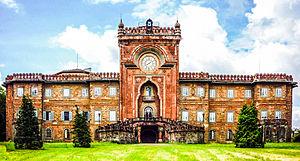
Le château de Sammezzano, entouré d'un grand parc, est situé dans le hameau de Leccio, dans la commune de Reggello. Acquis par Palmerston Hotels & Resorts, la réhabilitation doit débuter en 2014.